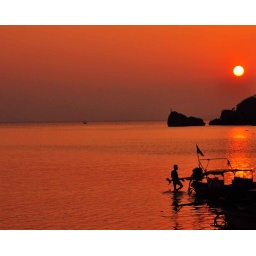
A boatmen tying up is boat in preparation for low tide. That night, the sky was on fire.